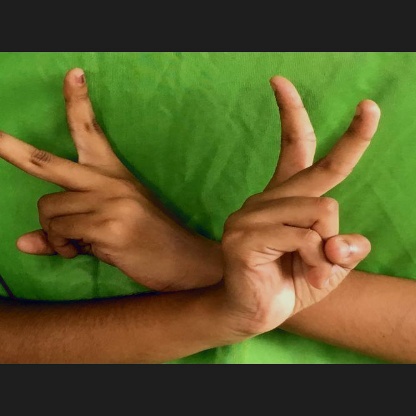
Mudra: Kartariswastika